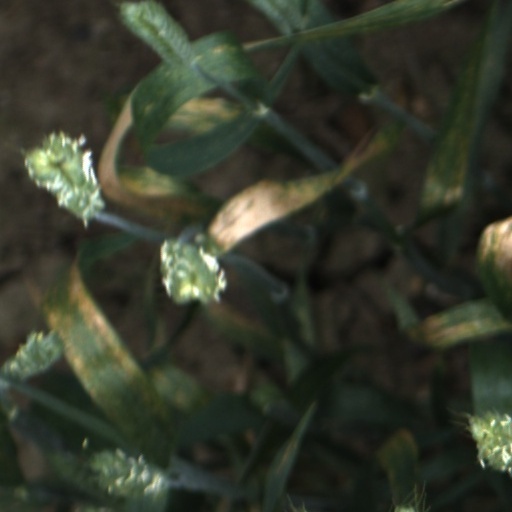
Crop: wheat